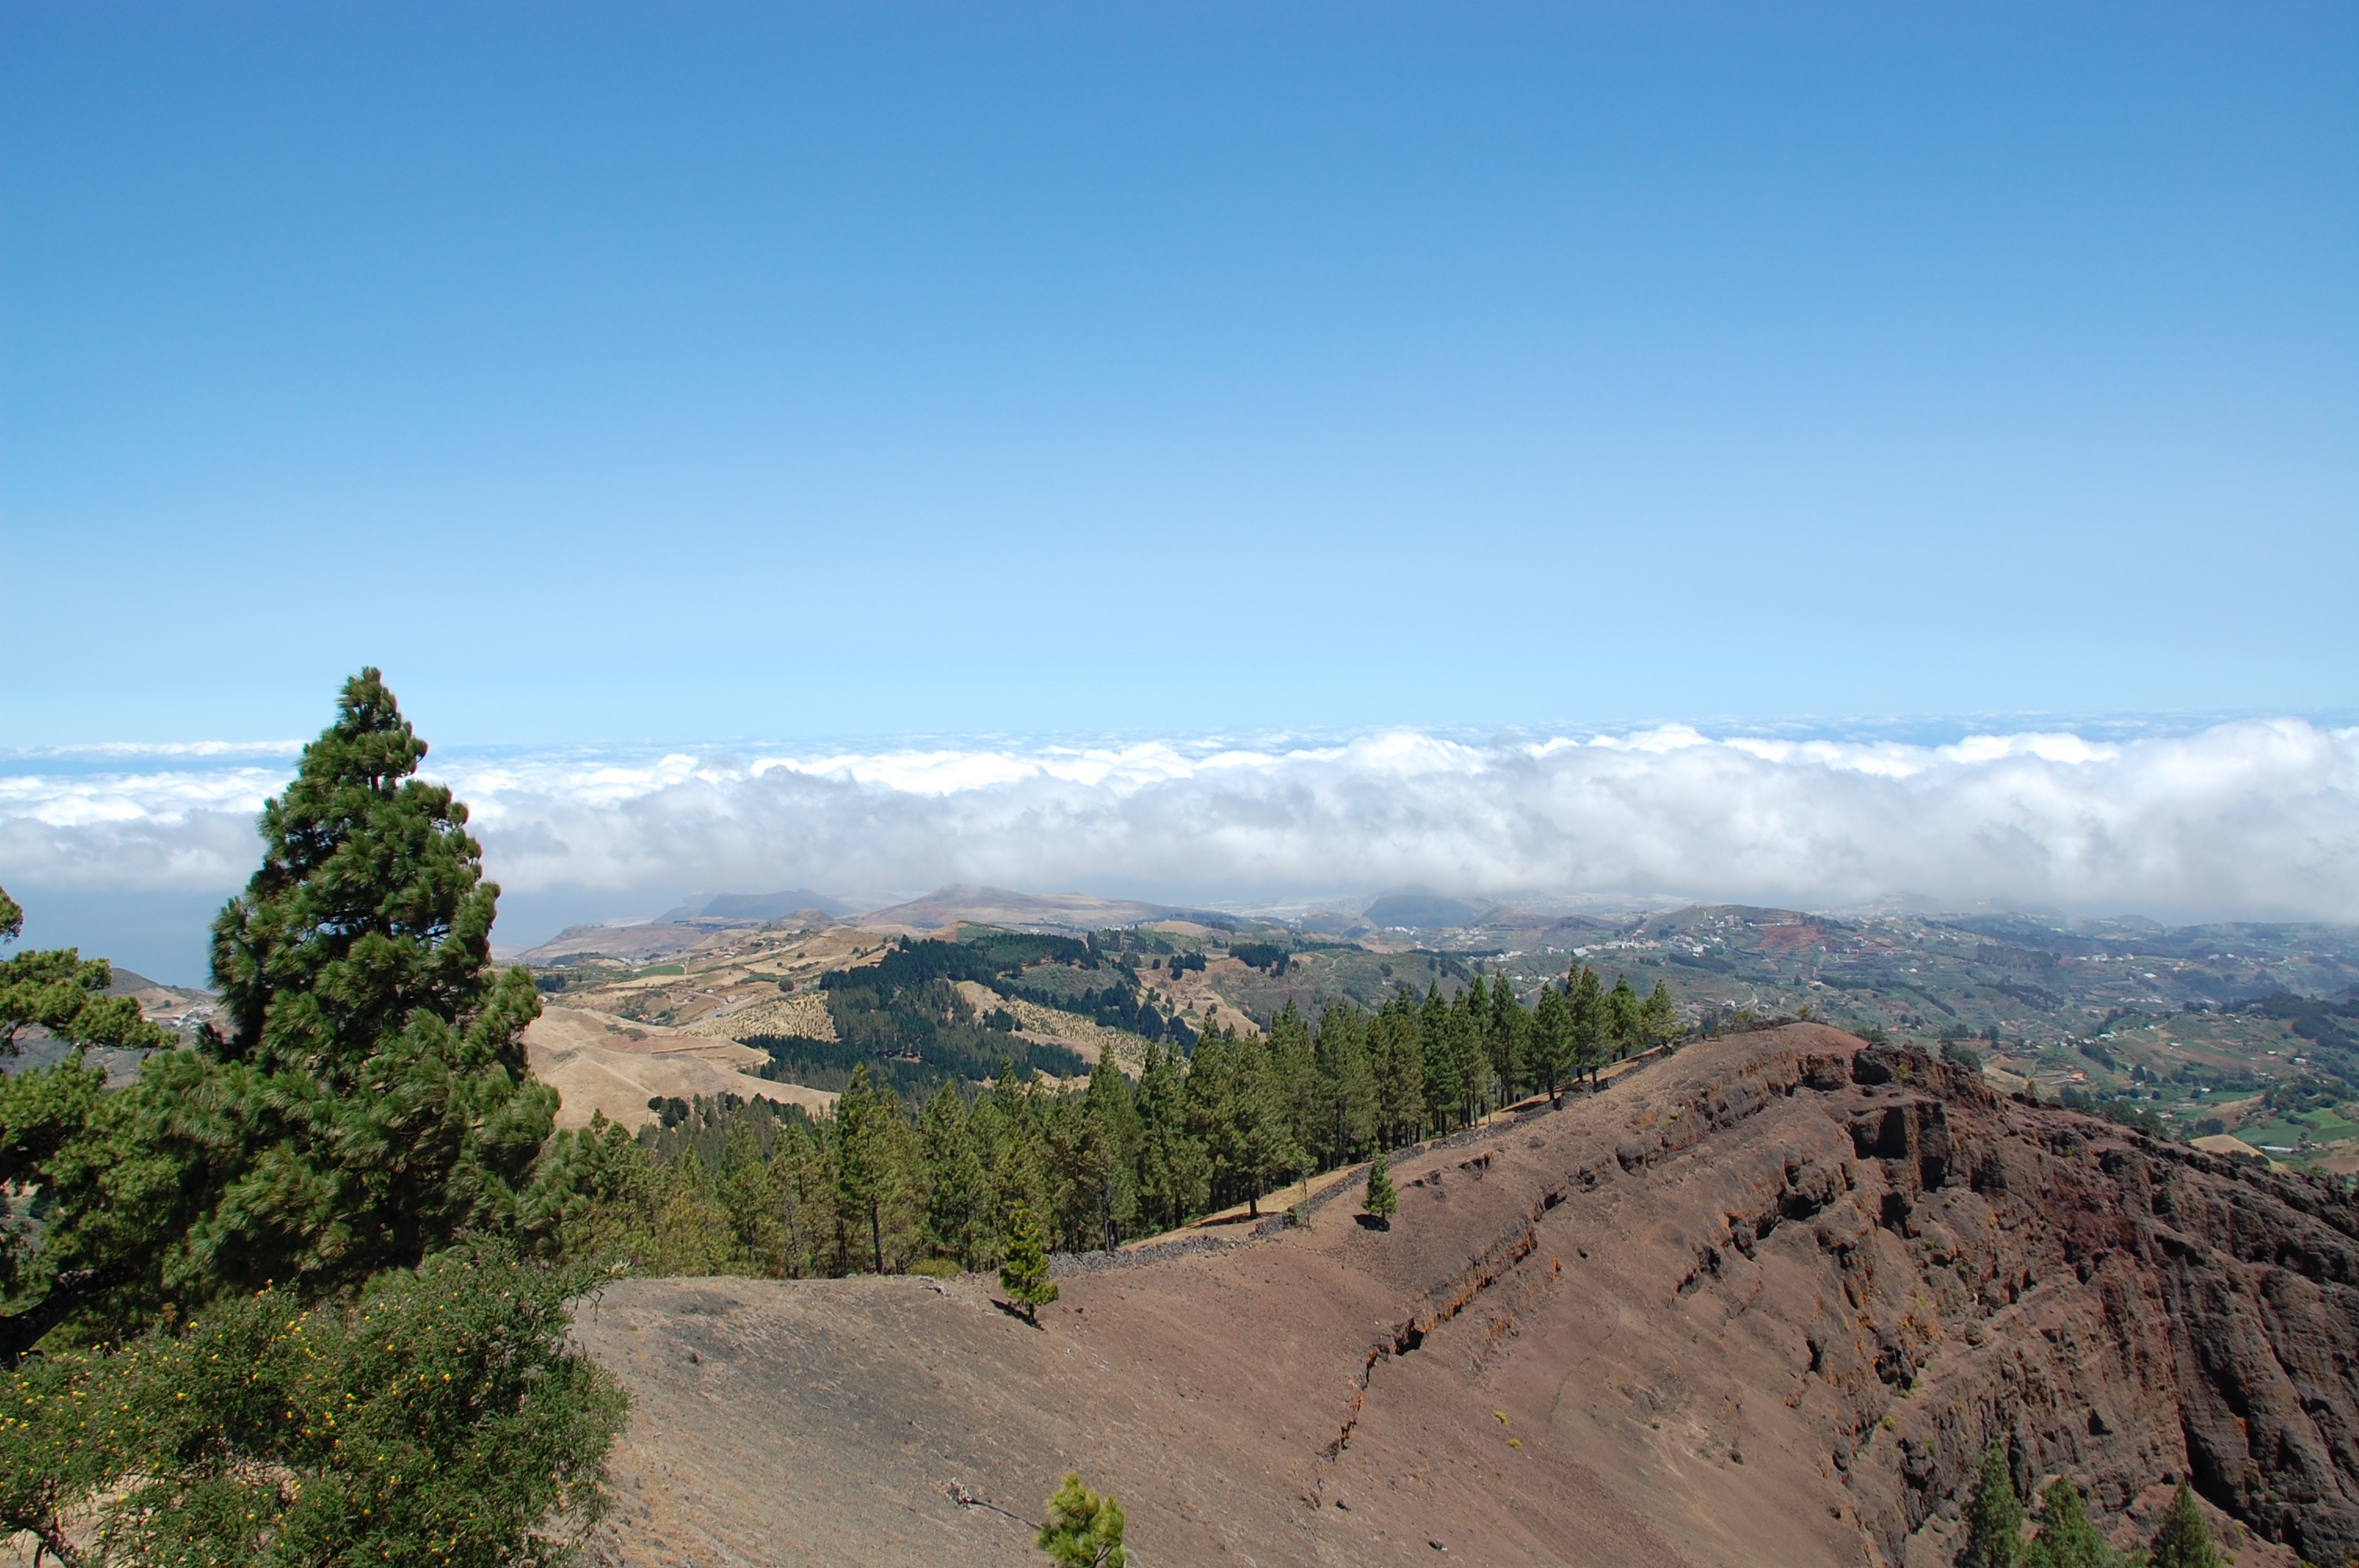
landscape, wilderness, walking, mountain, trail, hill, adventure, valley, mountain range, panorama, heaven, island, blue, terrain, ridge, summit, trees, clouds, spain, mountains, plateau, gran canaria, ecosystem, landform, mountain pass, geographical feature, mountainous landforms